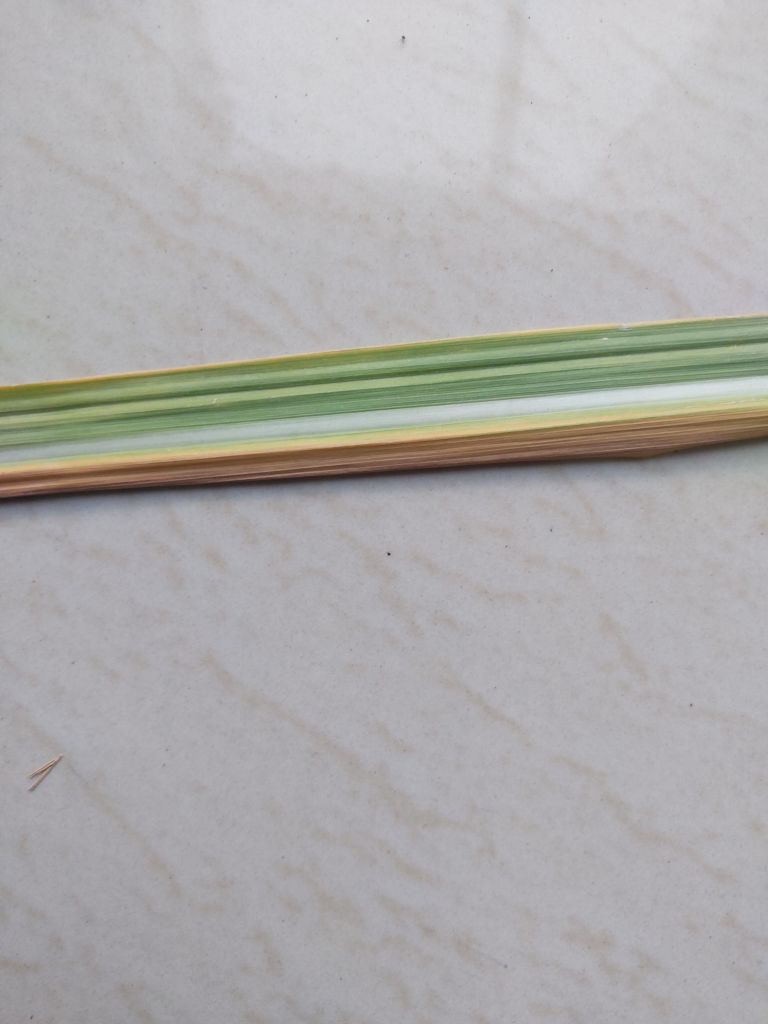
Label: Yellow Leaf